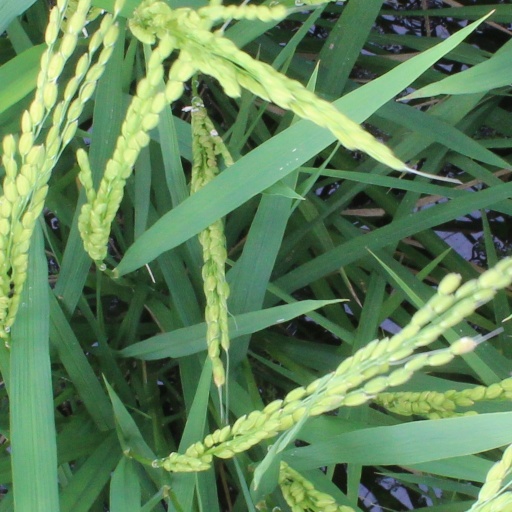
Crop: rice